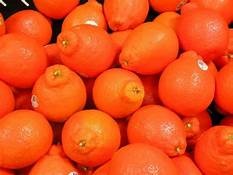
Label: mandarine